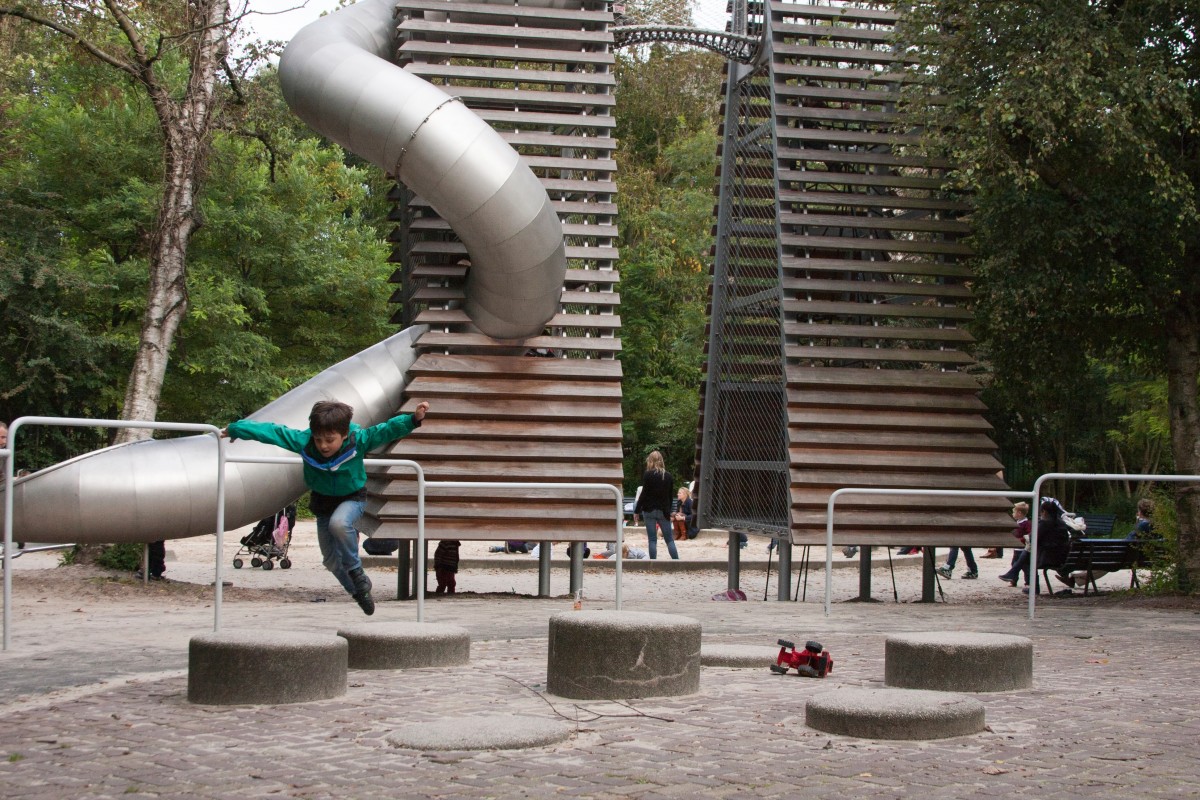
Tags: sculpture, playground